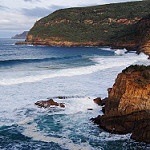
Scene: Outdoor